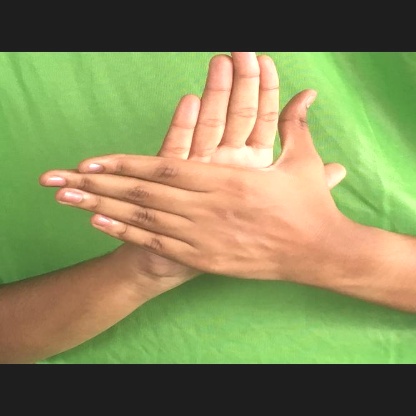
Mudra: Chakra